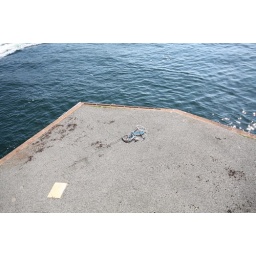
Bike at a base of bridge in Copenhagen